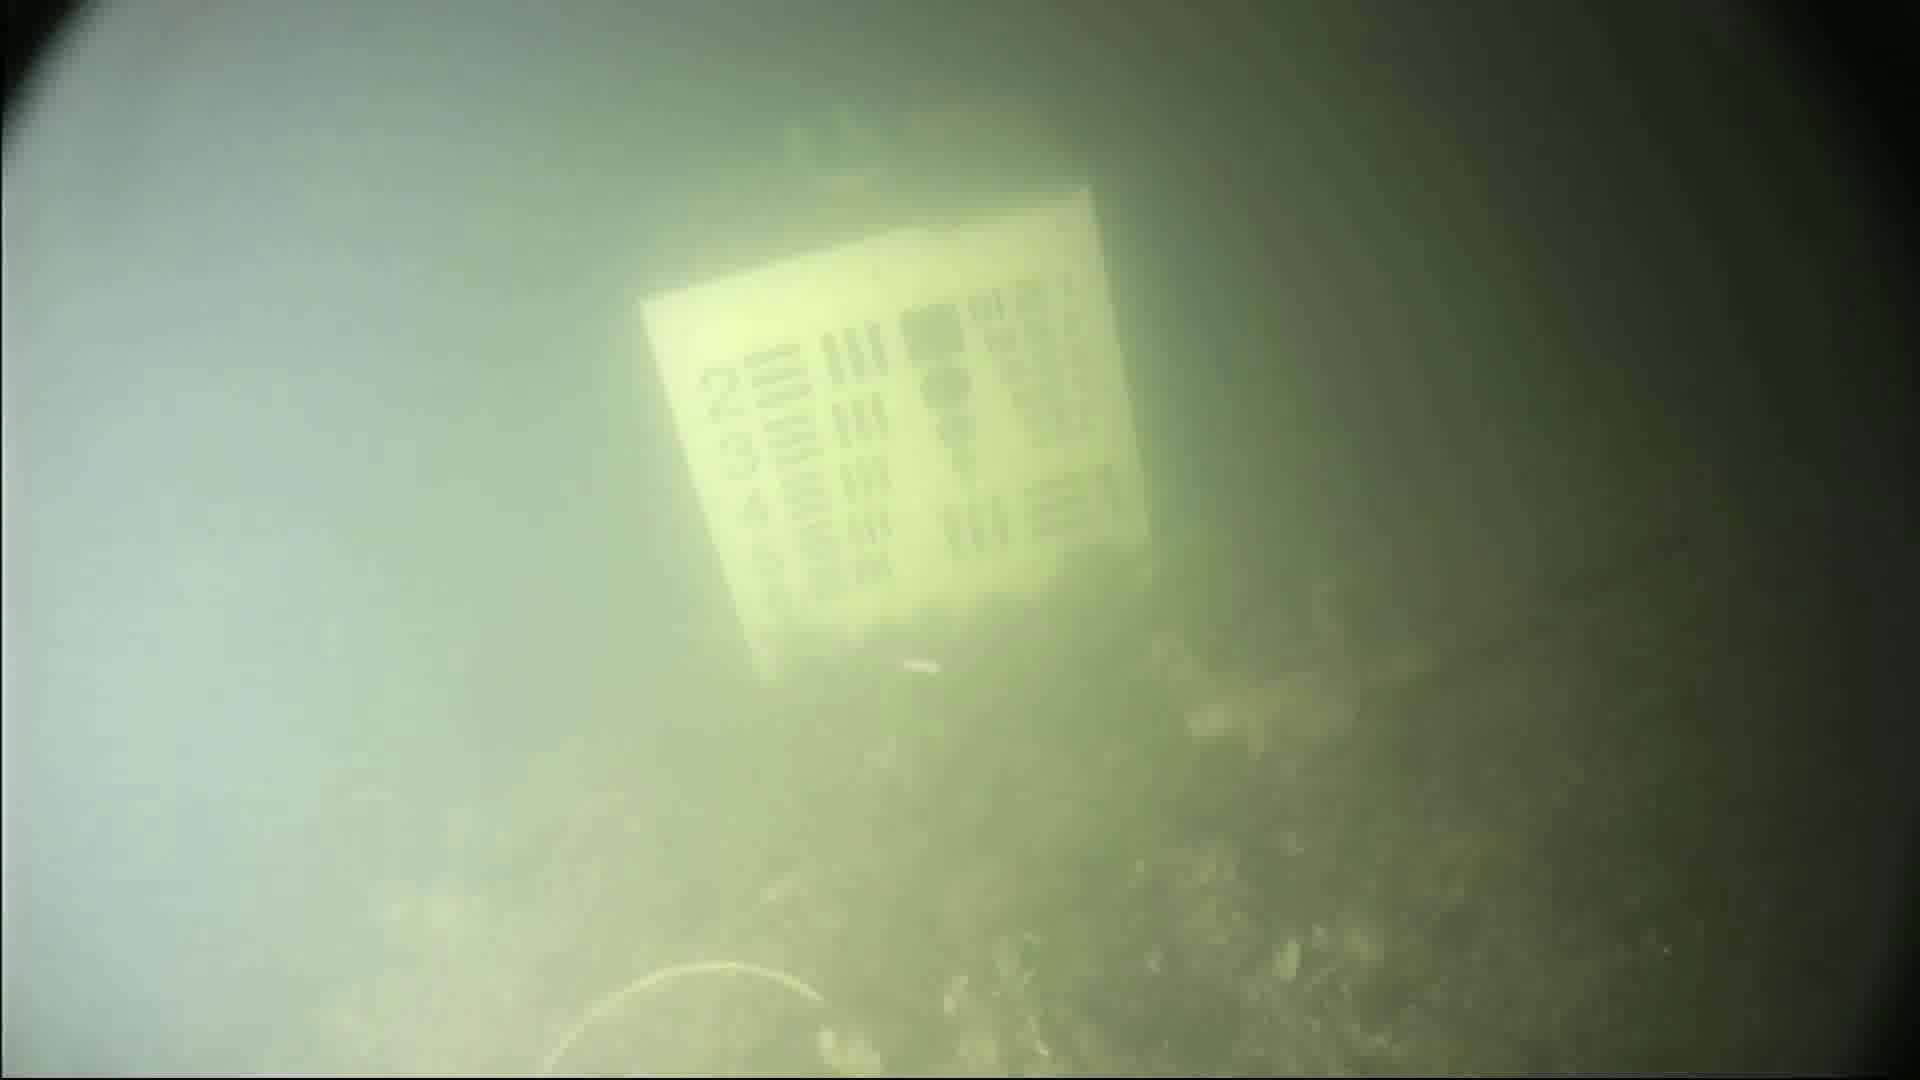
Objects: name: crab